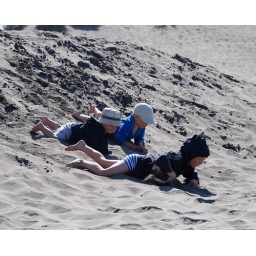
the boys slid down this sand dune for the better part of an hour. I still have sand in my laundry!